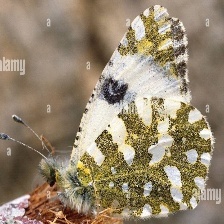
Species: EASTERN DAPPLE WHITE
Butterfly family (ImageNet category): cabbage_butterfly